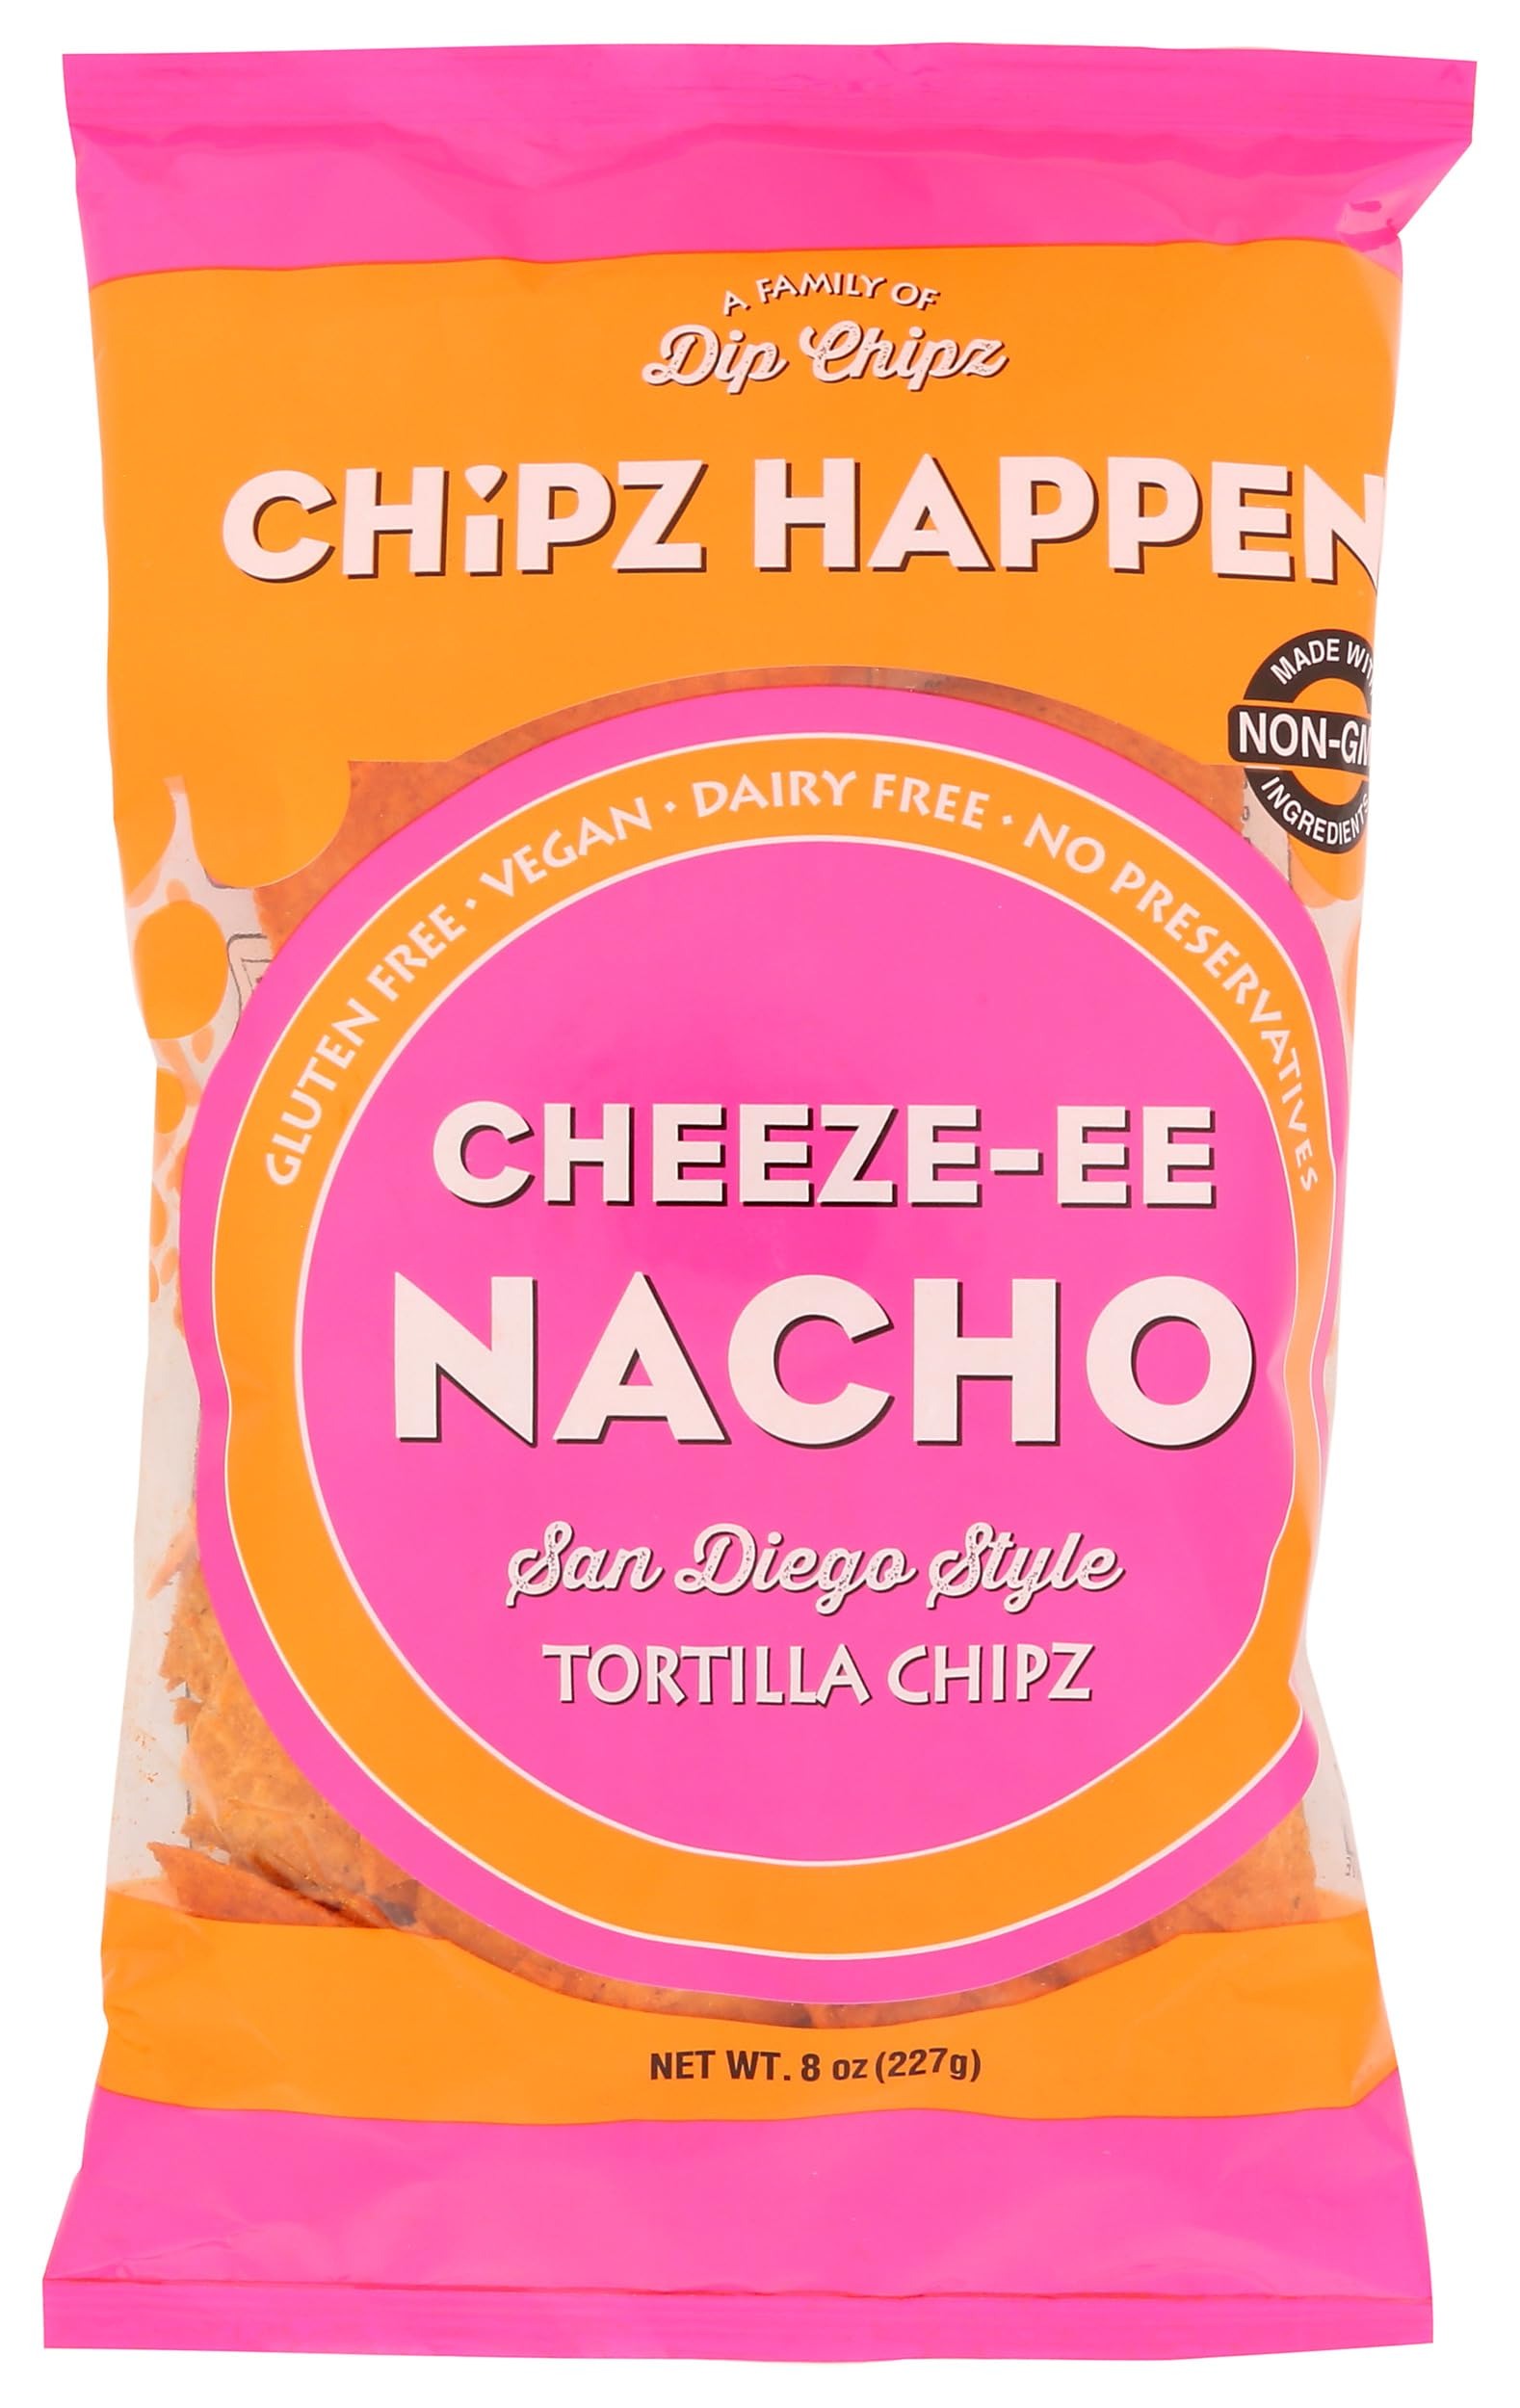
Item Name: Chipz Happen So Cheez-ee Nacho Tortilla Chips, Dairy Free, 8 Ounces (Pack Of 12)
Bullet Point: Chipz Happen So Cheez-ee Nacho Tortilla Chips, Dairy Free, 8 Ounces (Pack Of 12)
Value: 96.0
Unit: Ounce

Price: 67.29